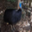
Label: bird